The Grays (band)

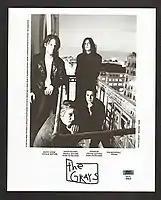
The Grays . Counter-clockwise from left: Buddy Judge, Jason Falkner, Dan McCarroll and Jon Brion.

The Grays were a short-lived rock band comprising singer/songwriters/multi-instrumentalists Jon Brion, Jason Falkner, Buddy Judge, and Dan McCarroll. They released only one album, the out-of-print but highly regarded "Ro Sham Bo" (1994) on Sony/Epic Records.